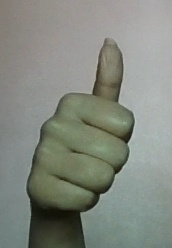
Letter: aleff